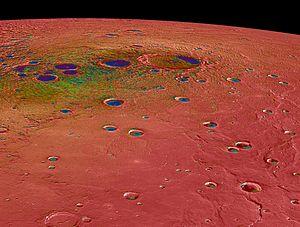
Prokofiev est un cratère situé sur le pôle nord de la planète Mercure. Il porte le nom du compositeur russe Sergueï Prokofiev. Les données du vaisseau spatial MESSENGER indiquent qu'il contient de la glace et des composés organiques. Bien que d'autres cratères de la région polaire nord de Mercure contiennent également de la glace, Prokofiev est le plus grand d'entre eux, avec de la glace de surface au fond dans une obscurité éternelle.
BepiColombo est une mission d'exploration de la planète Mercure, lancée le 19 octobre 2018. Elle est développée par l'Agence spatiale européenne conjointement avec l'Agence d'exploration aérospatiale japonaise. Les deux orbiteurs qui composent la mission doivent se placer en orbite autour de Mercure en décembre 2025. L'orbiteur MPO, développé par l'ESA, emporte 11 instruments et doit étudier l'intérieur et la surface de la planète Mercure ainsi que son exosphère. L'orbiteur MMO, développé par l'agence spatiale japonaise JAXA, comprend 5 instruments scientifiques et a pour objectif l'étude du champ magnétique, de l'exosphère ainsi que des ondes et des particules situées dans l'environnement immédiat de la planète. Un troisième module, le Mercury Transfer Module, ou MTM, dont le maître d'œuvre est l'ESA, prend en charge la propulsion des modules MPO et MMO jusqu'à l'orbite de Mercure.